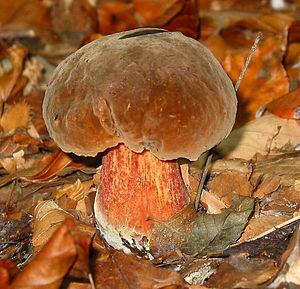
Bolet à pied rouge.